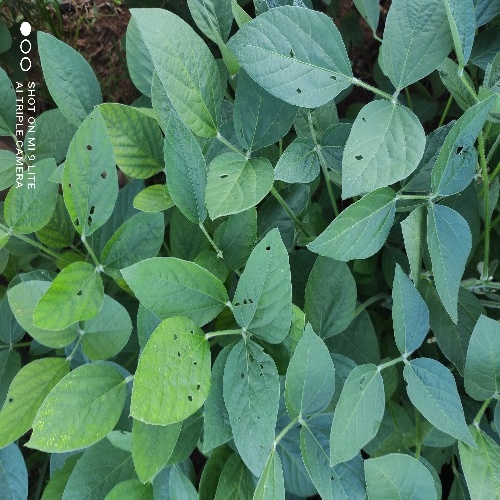
Label: Diabrotica_speciosa